Magdalena Abakanowicz

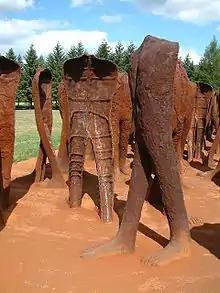
"Nierozpoznani" ("The Unrecognised Ones", 2002) at the Cytadela Park in Poznań, Poland

Following her education at the Academy, Abakanowicz began to produce her first artistic works. Due to the fact that she spent most of her academic life moving from place to place, much of her earlier artwork was lost or damaged, with only a few, delicate plant drawings surviving. Between 1956 and 1959, she produced some of her earliest known works; a series of large gouaches and watercolors on paper and sewn-together linen sheets. These works, described as being 'biomorphic" in composition, depicted imaginary plants, birds, exotic fish, and seashells, among other biomorphic shapes and forms. Joanna Inglot wrote in "The Figurative Sculpture of Magdalena Abakanowicz" about these early works: "[they] pointed to Abakanowicz's early fascination with the natural world and its processes of germination, growth, blooming, and sprouting. They seem to capture the very energy of life, a quality that would become a constant feature of her art." Abakanowicz said: